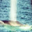
Label: whale